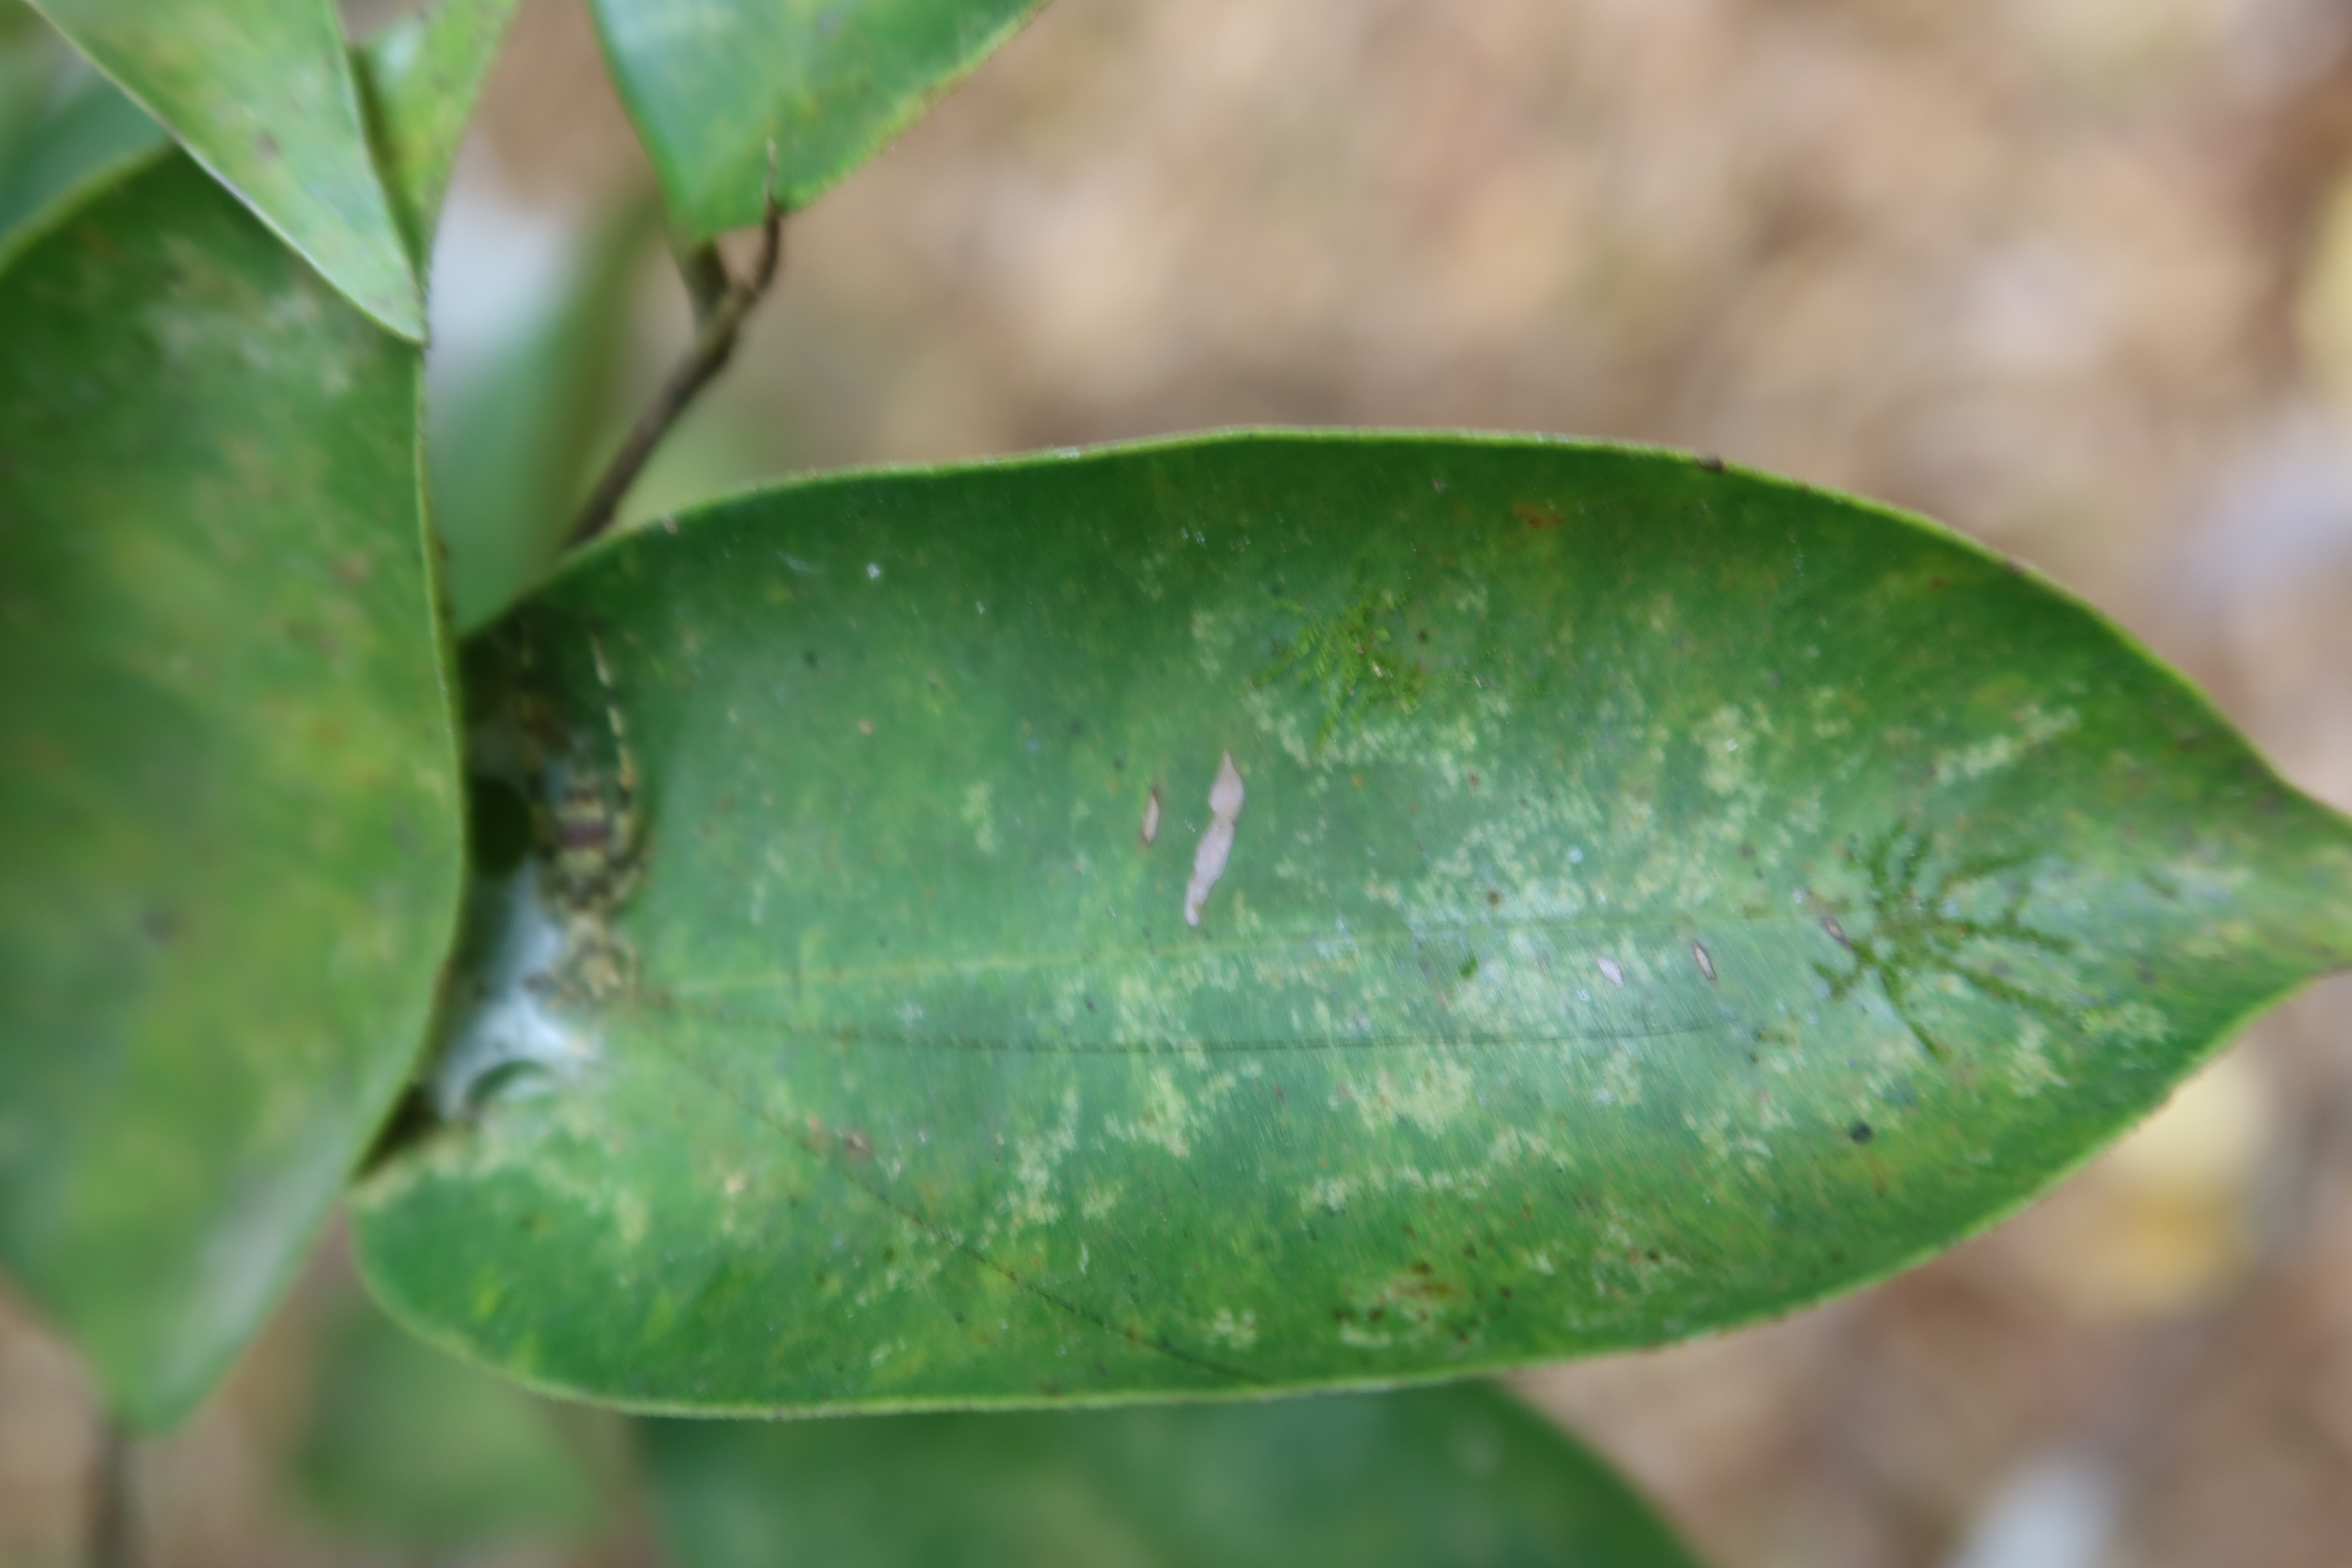
Label: Spiders